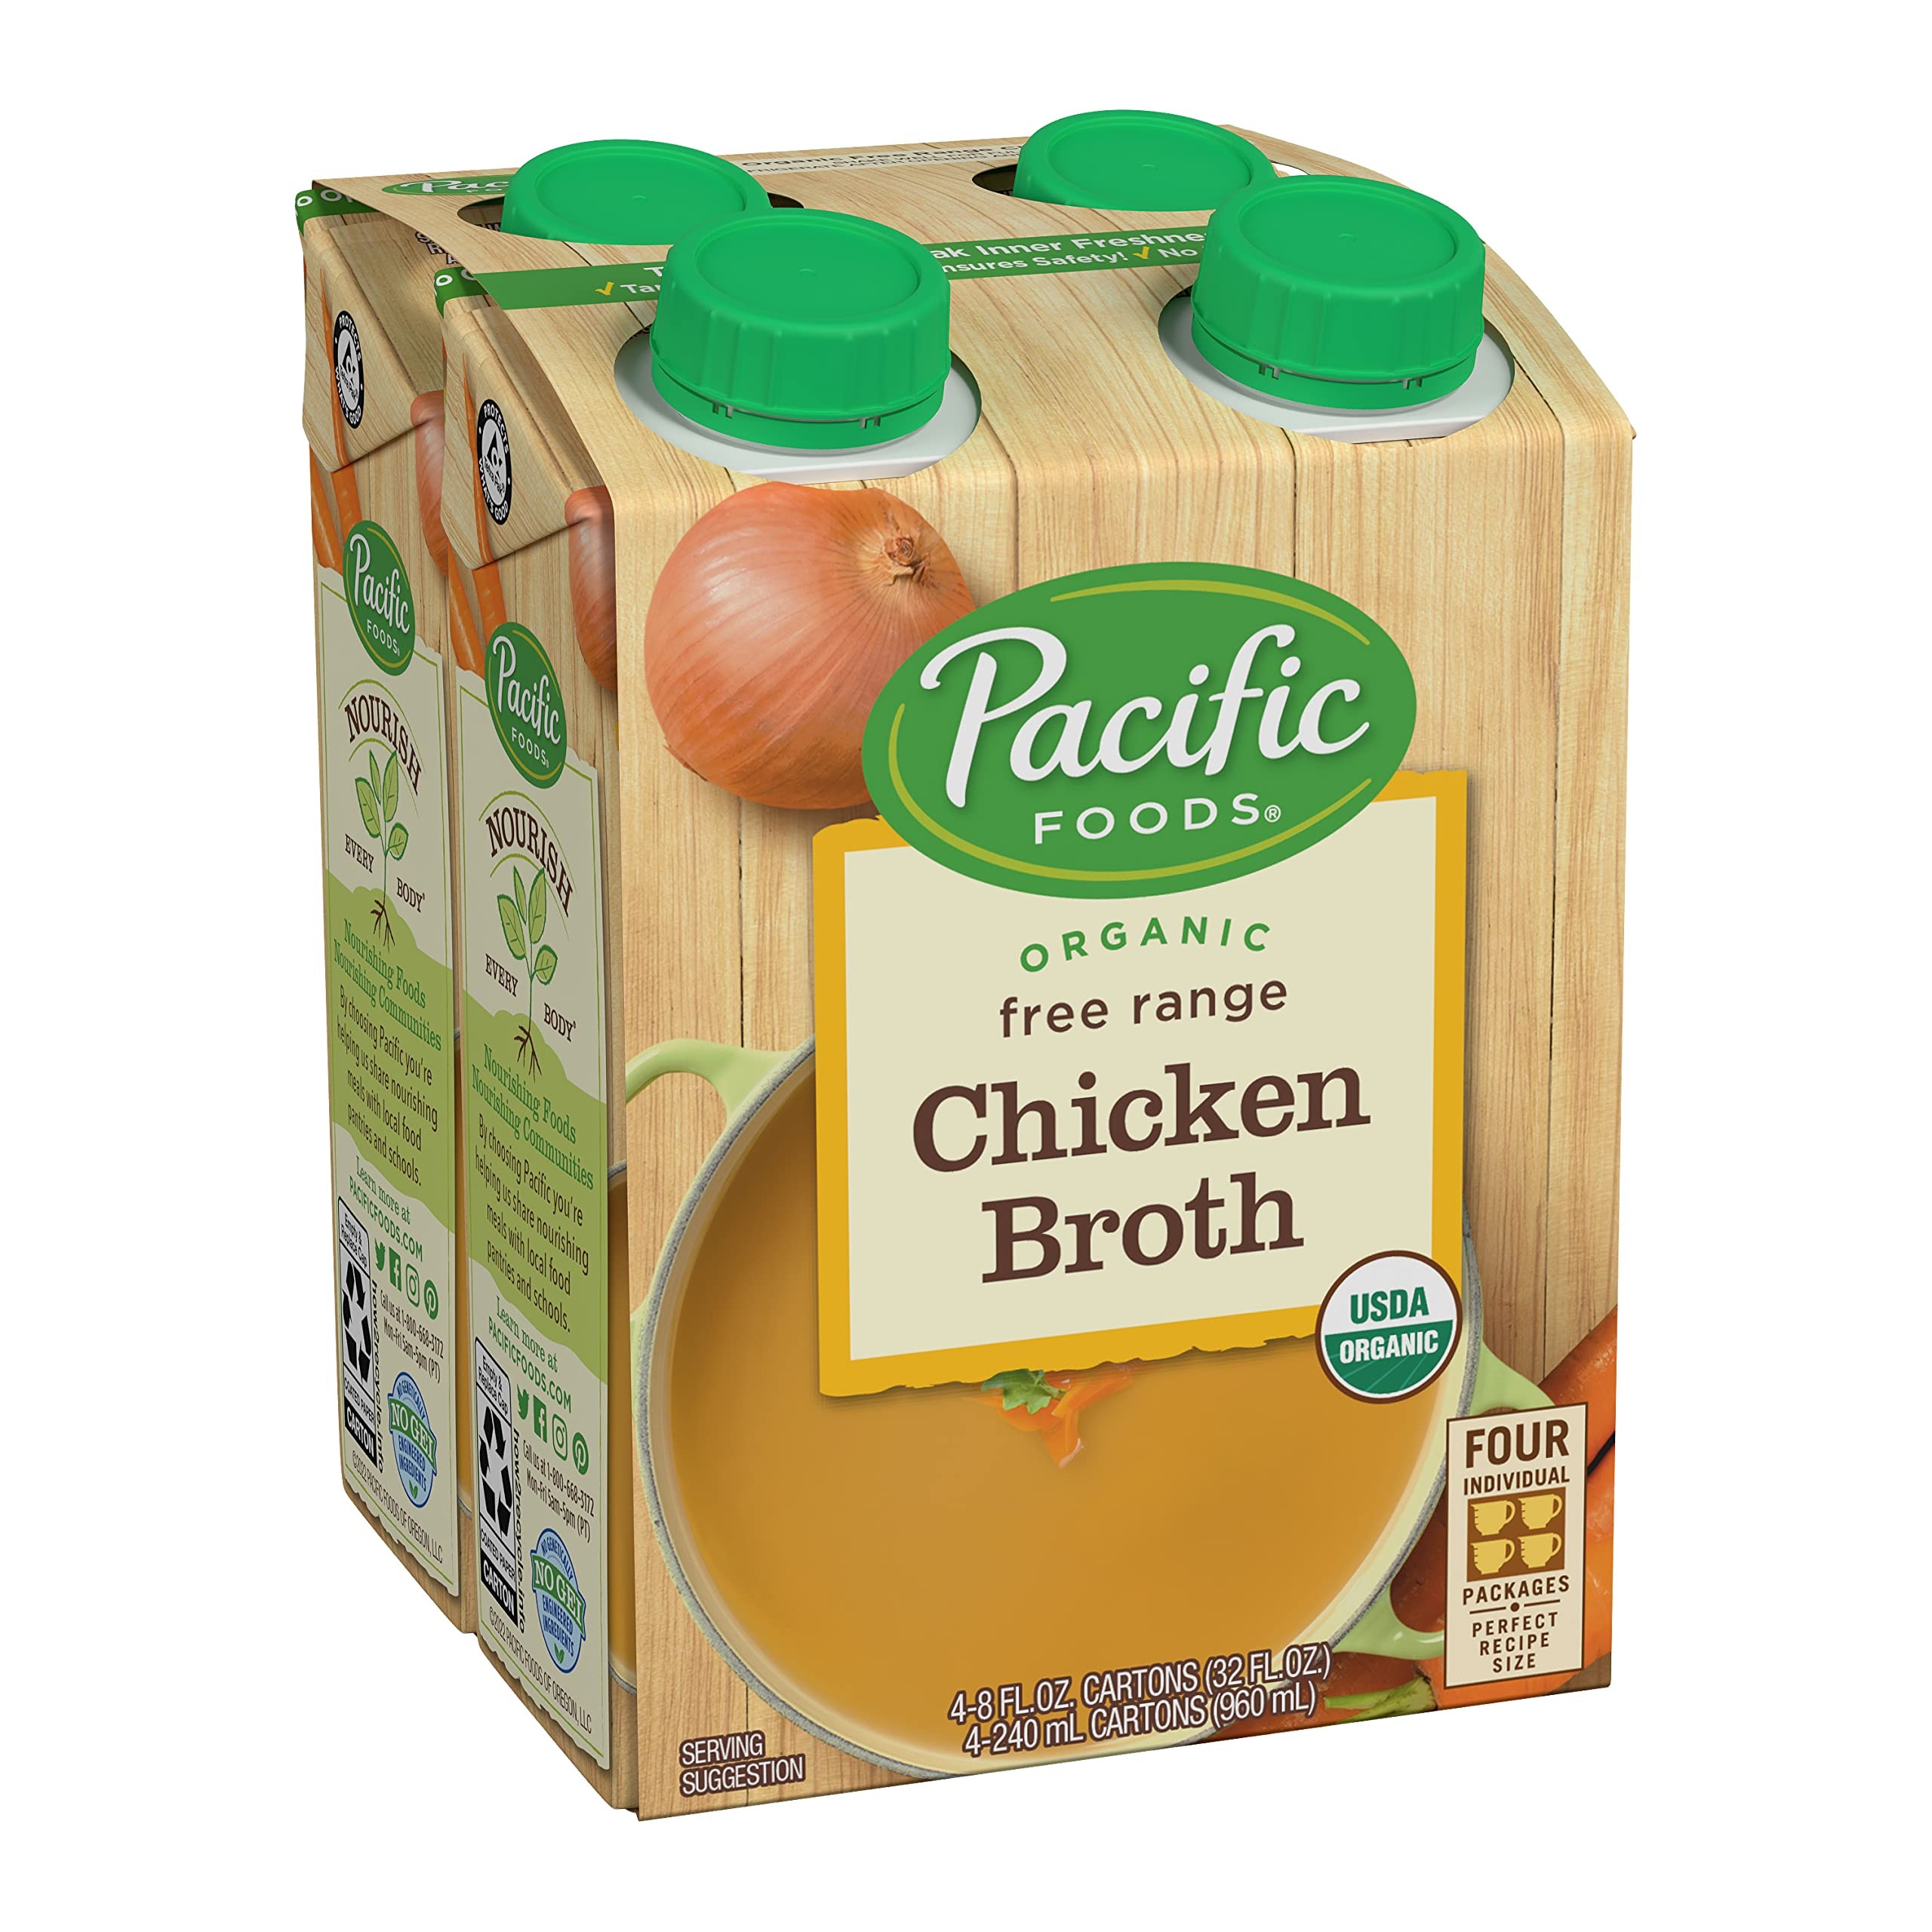
Item Name: Pacific Foods Broth Chicken Organic - 4 x 8 ozs.
Value: 32.0
Unit: Fl Oz

Price: 37.49